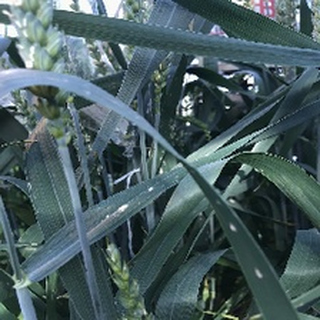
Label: wheat_mildew